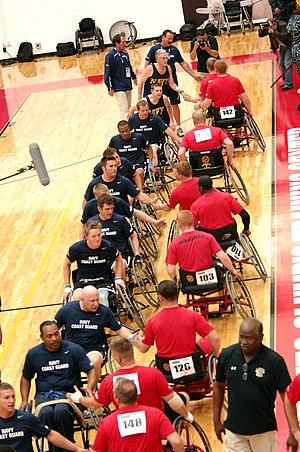
Une poignée de main est un geste de communication effectué le plus souvent en guise de salutation mais qui peut également être une signification de remerciement ou d'accord.